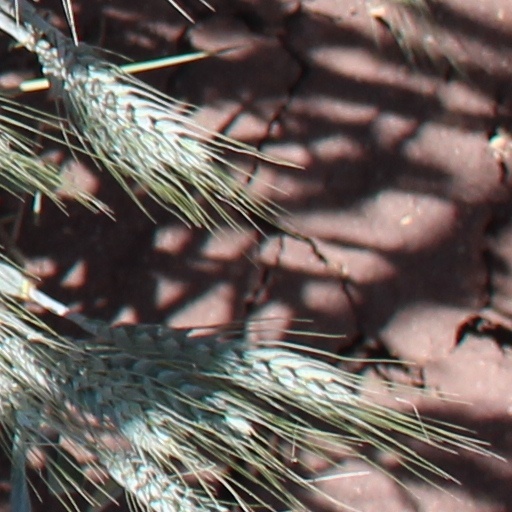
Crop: wheat